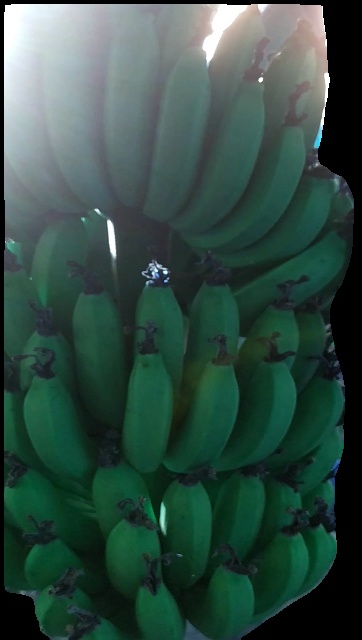
Variety: pachbale
Grade: grade1